Roddy Lumsden

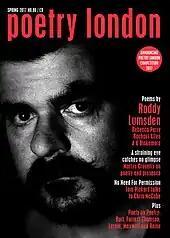

"Third Wish Wasted" was published in 2009, poems from which were awarded the Bess Hokin Prize by the Poetry Foundation. The book was launched at the StAnza Poetry Festival in St Andrews on 21 March 2009, with a reading that was recorded by Bloodaxe Books and which is still available on YouTube.